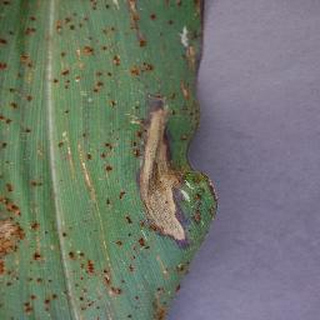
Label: corn_northern_leaf_blight